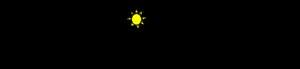
L' essai de prise du ciment est un essai en laboratoire qui consiste à déterminer le temps disponible pour la mise en œuvre in situ des mortiers et des bétons.